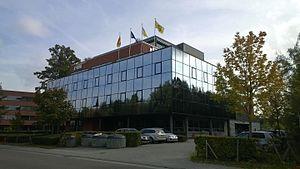
La Vlaamse Vervoermaatschappij « De Lijn », abrégé en De Lijn est une société publique belge de transport responsable de l'exploitation des transports en commun de la Région flamande.